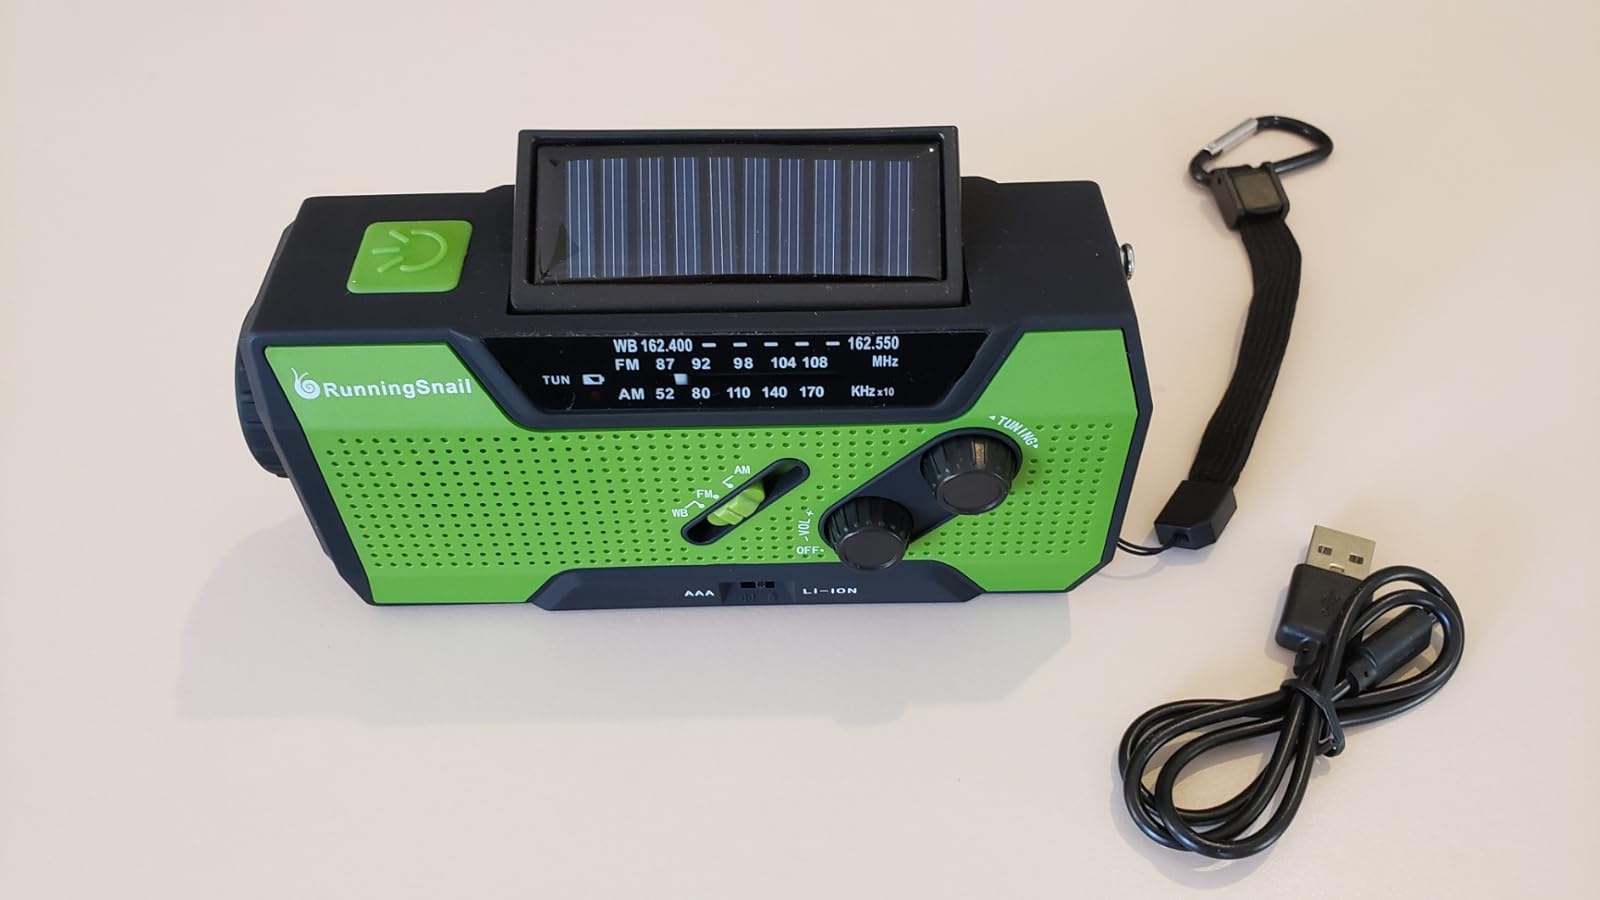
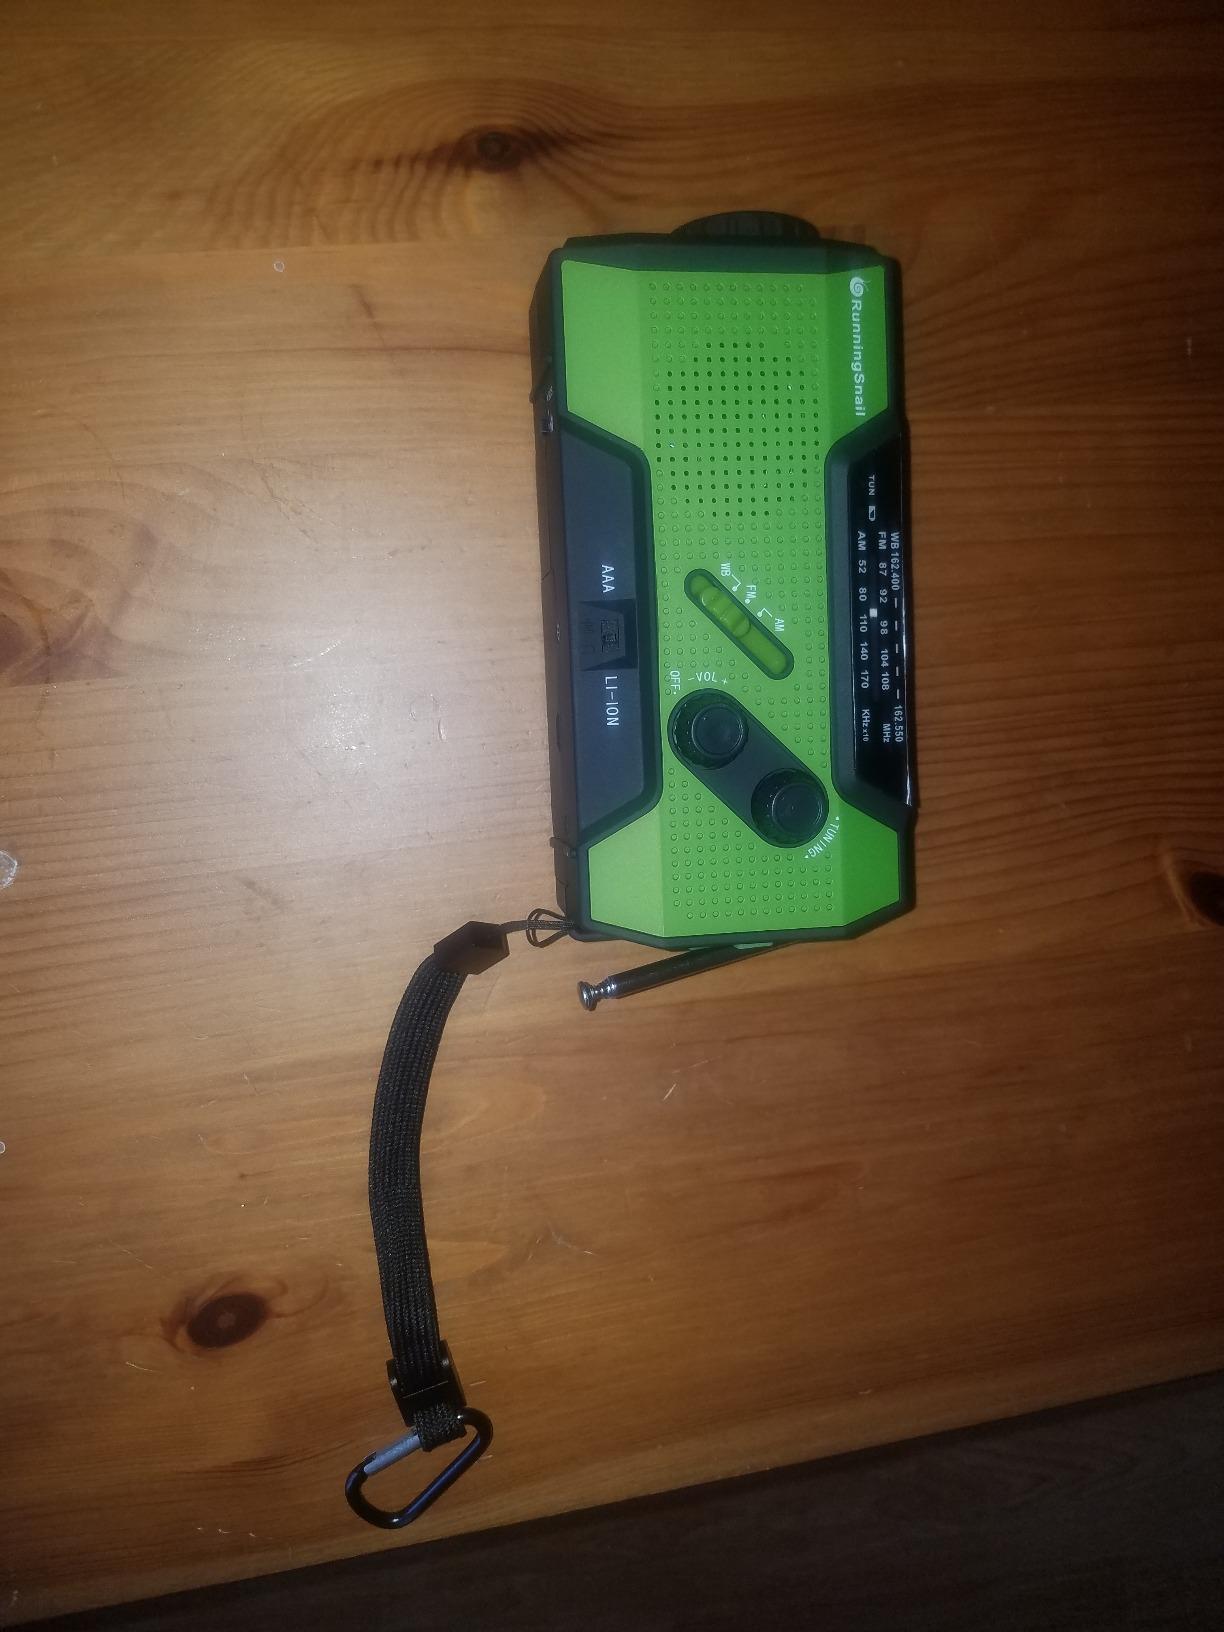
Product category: radio
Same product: yes